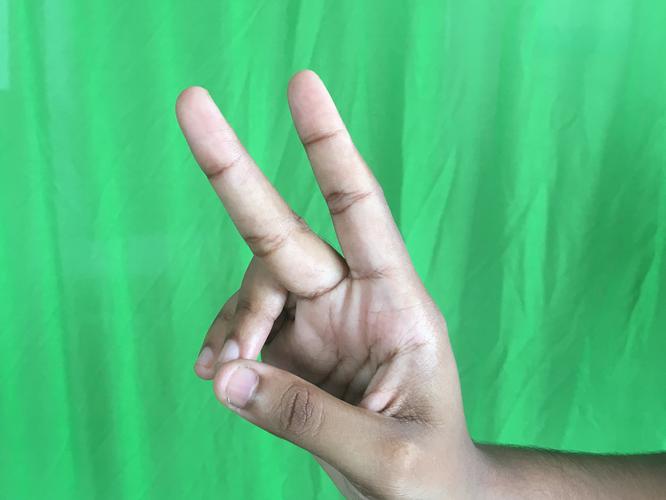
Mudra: Katrimukha
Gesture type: single_hand